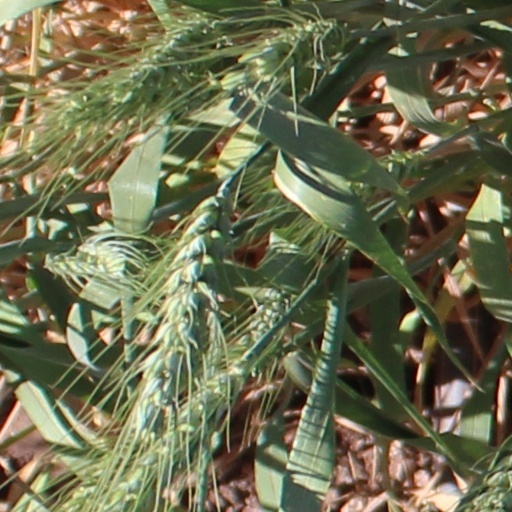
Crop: wheat